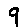
Label: 9